2010 AFC Futsal Club Championship

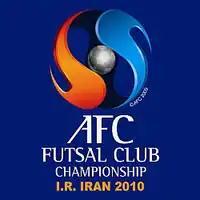

The 2010 AFC Futsal Club Championship was the 1st AFC Futsal Club Championship. It was held in Isfahan, Iran between March 4 and March 12, 2010. the event was scheduled to take place between July 4–12, 2009, but had to be postponed due to the political situation in Iran at the time.